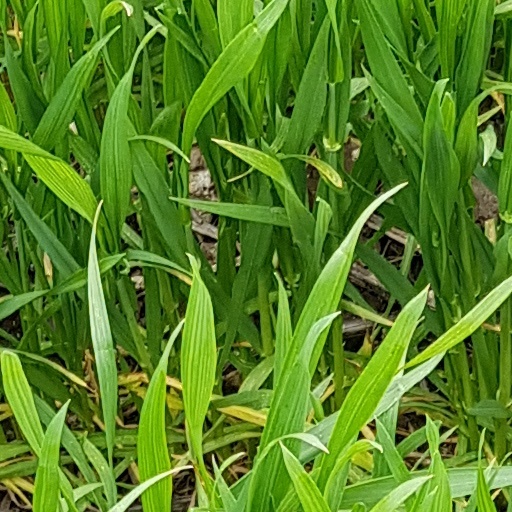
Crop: wheat